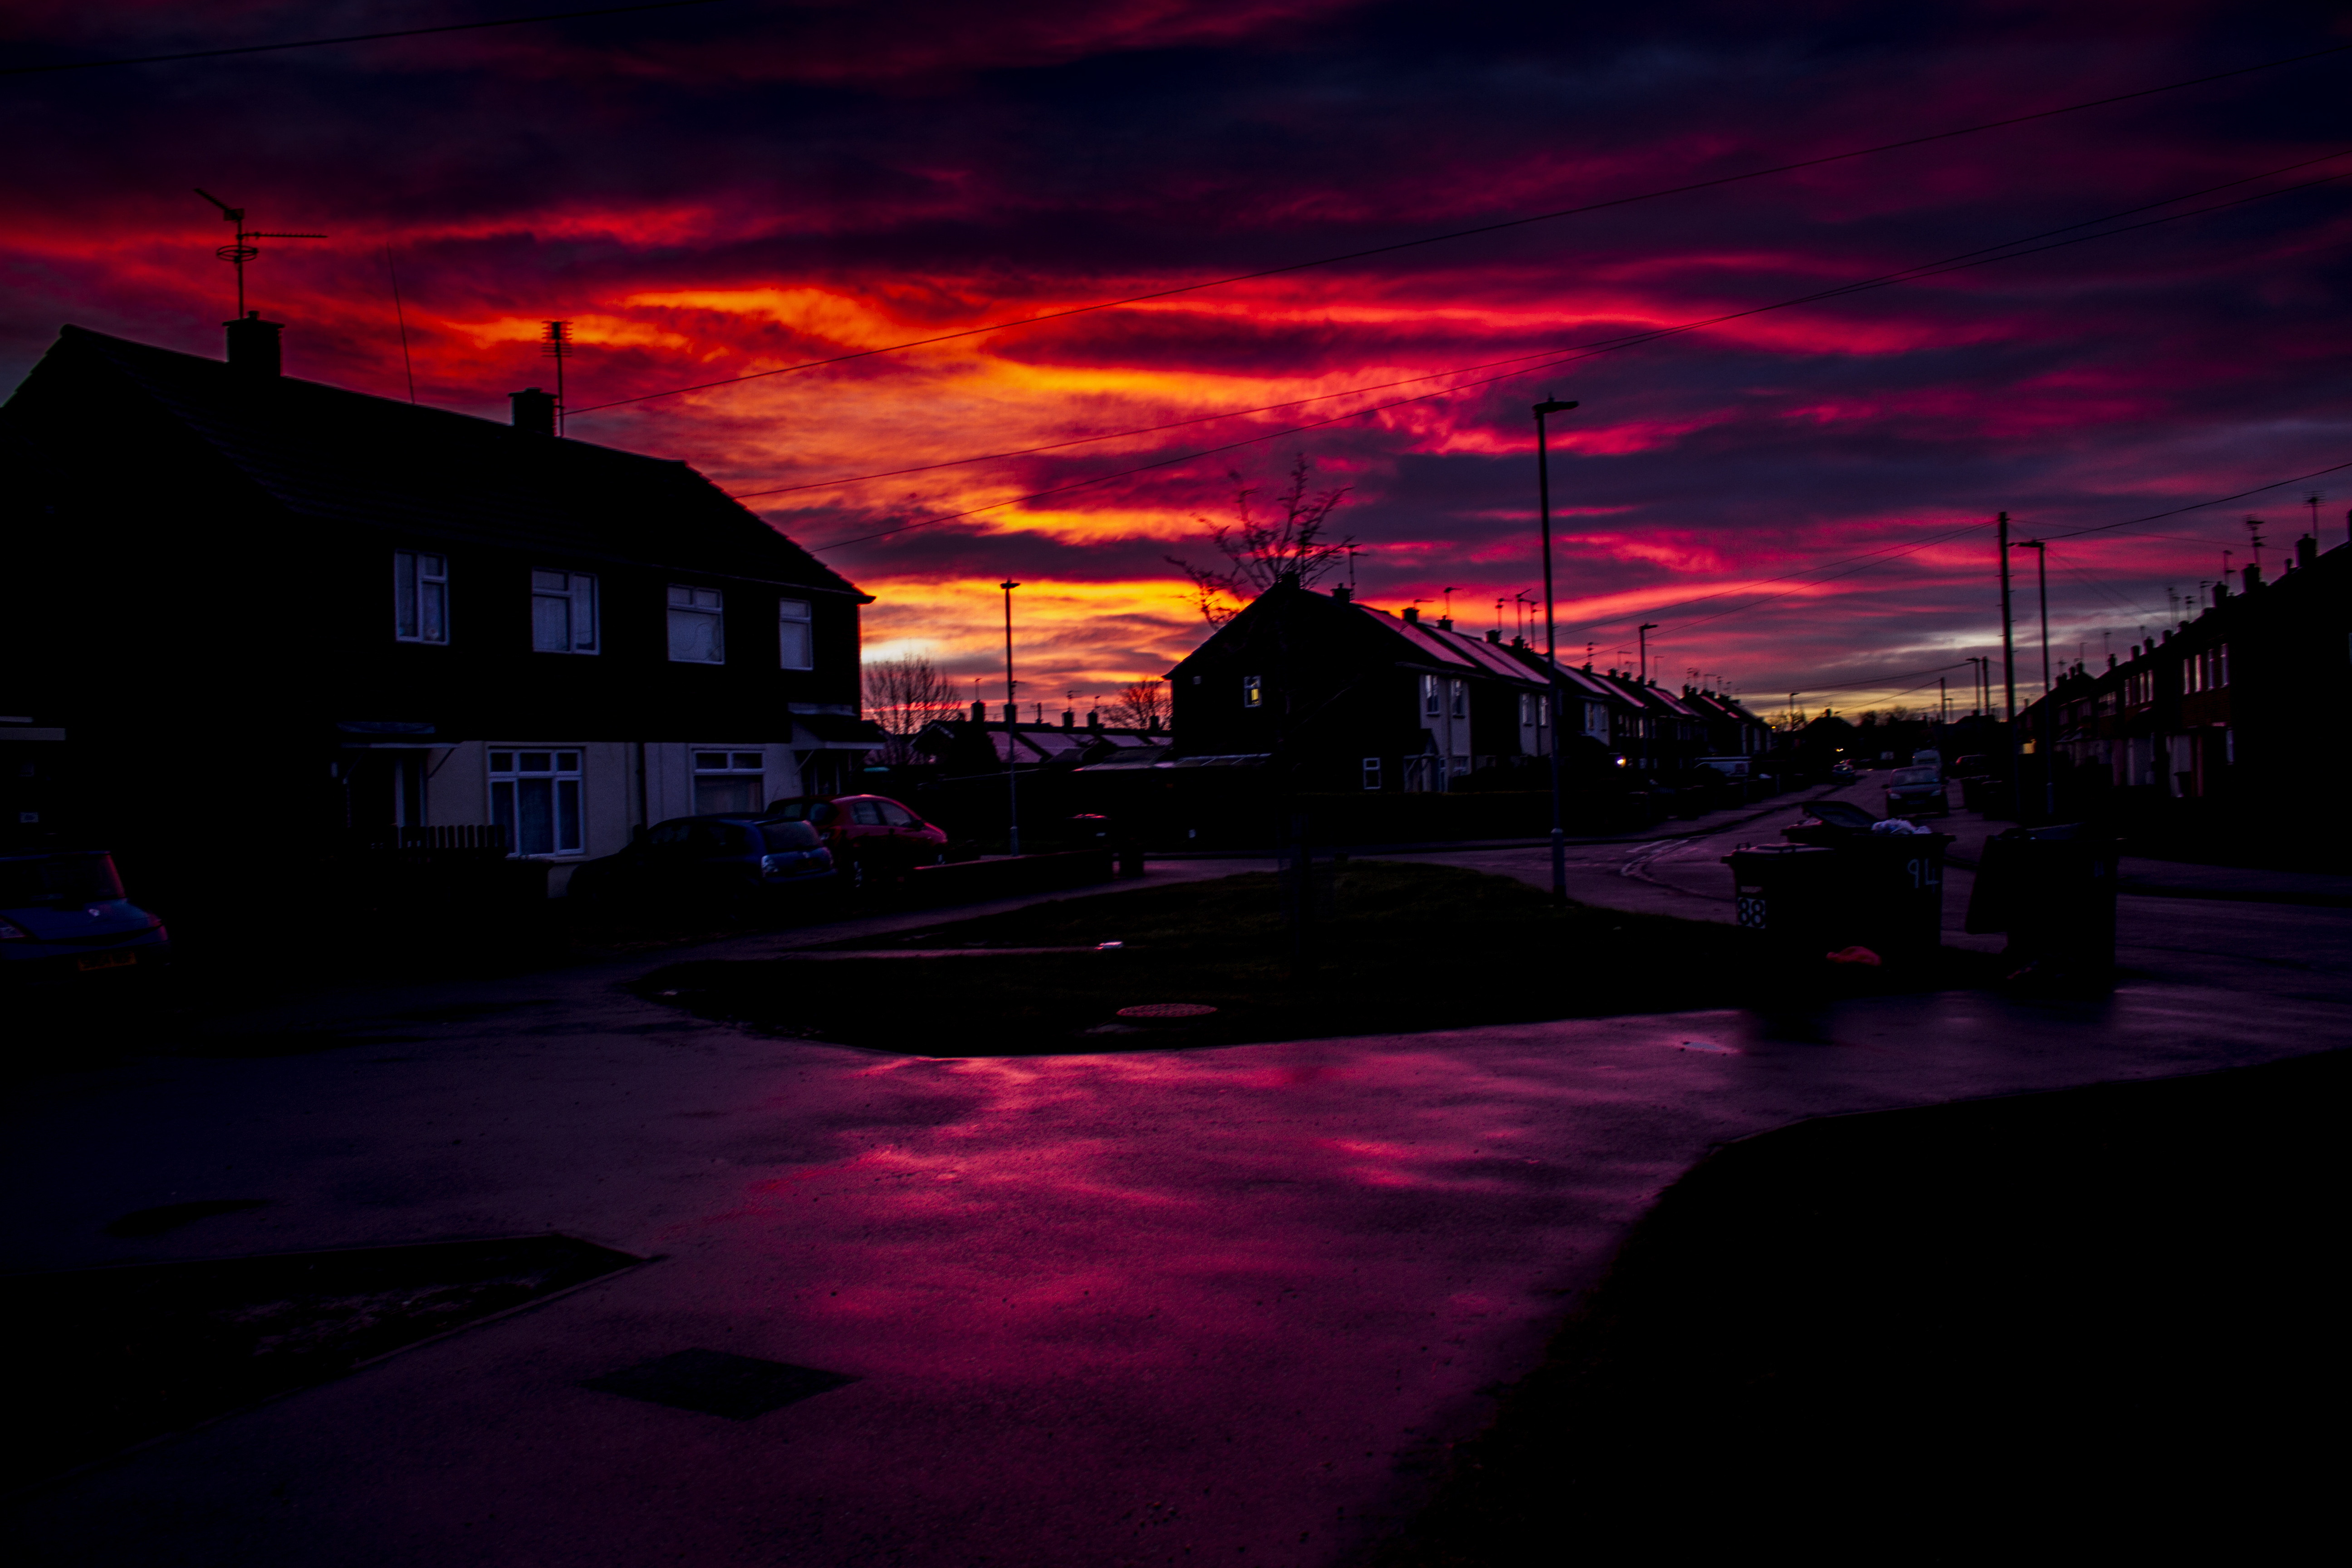
light, sky, sunrise, sunset, night, sunlight, morning, dawn, dusk, evening, reflection, color, darkness, lighting, uk, peterborough, afterglow